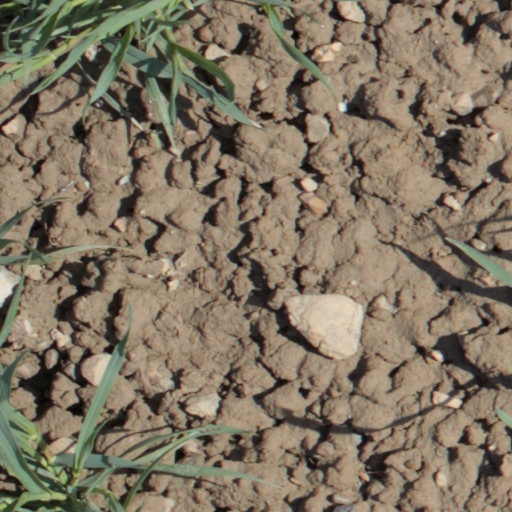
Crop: wheat